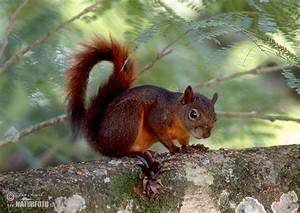
Label: scoiattolo